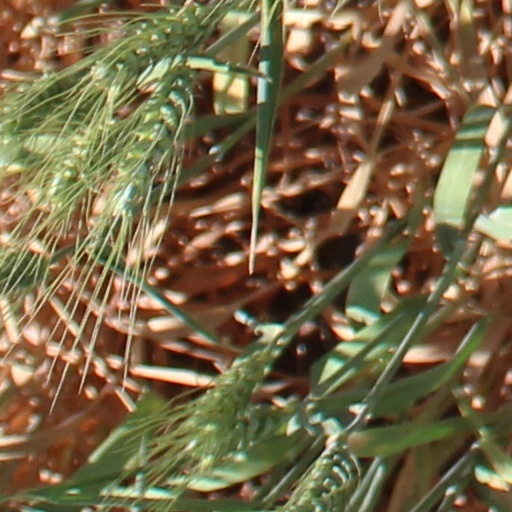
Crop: wheat